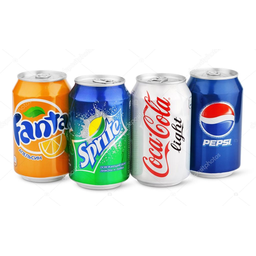
Label: cans